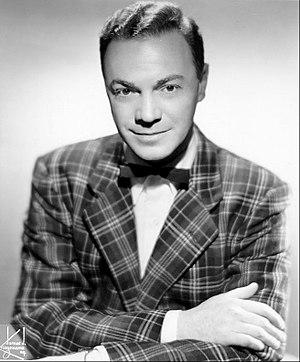
Alan Freed, né le 15 décembre 1921 à Johnstown en Pennsylvanie a pour père Charles S.Freed, un immigré juif venu de Russie, et Maude Palmer; une Américaine d'origine galloise.